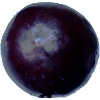
Label: Plum 2